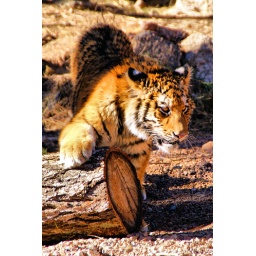
Zoya, the young tiger cub enjoyed a sunny day in the large exhibit today. Week 5 is a Zoya themed week.